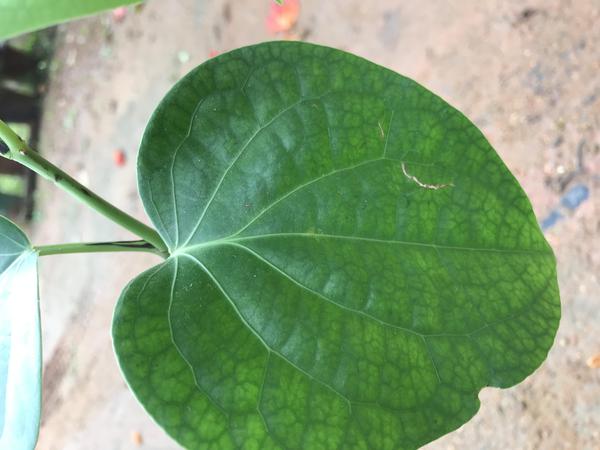
Plant: Pepper